Nelson DeCastro

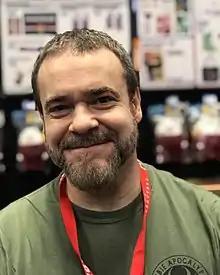
DeCastro at the New York Comic Con

Nelson Faro DeCastro, known professionally as Nelson (born February 17, 1969), is an American comic book artist known for his airbrushed cover art, and his interior penciling, inking and coloring work. He is also a writer and teacher. Nelson's career began in the early 1990s, doing cover work and publishing his creator-owned work for Dark Horse Comics, before becoming a frequent artist for both Marvel Comics and DC Comics.